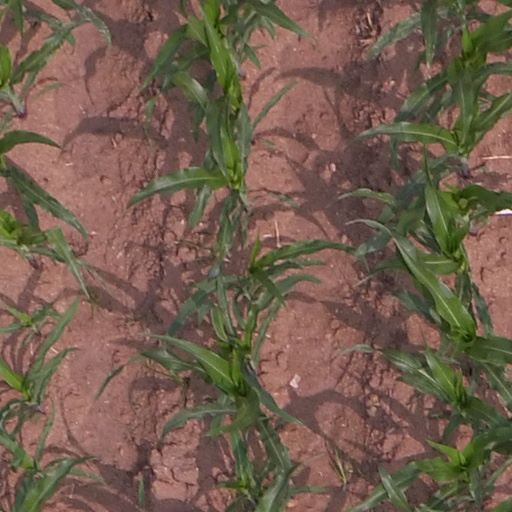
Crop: maize; corn